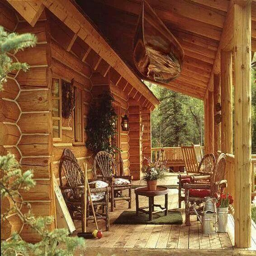
large porch of a log home